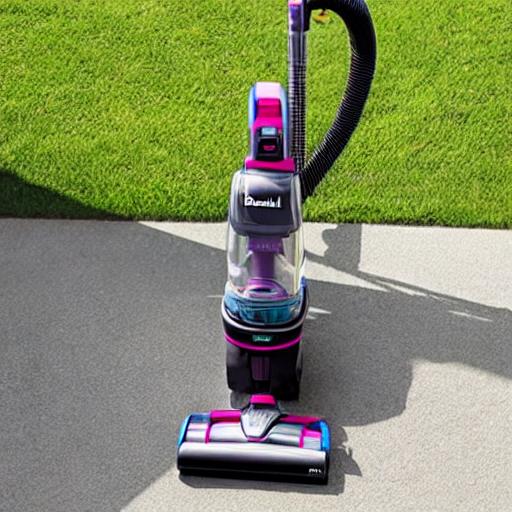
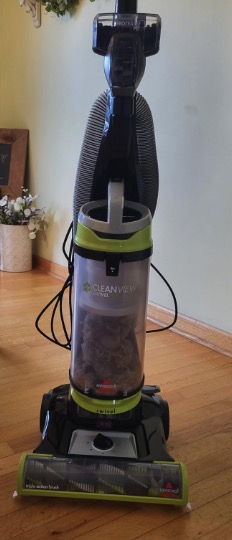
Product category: items_vacuum
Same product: no